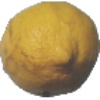
Label: lemon